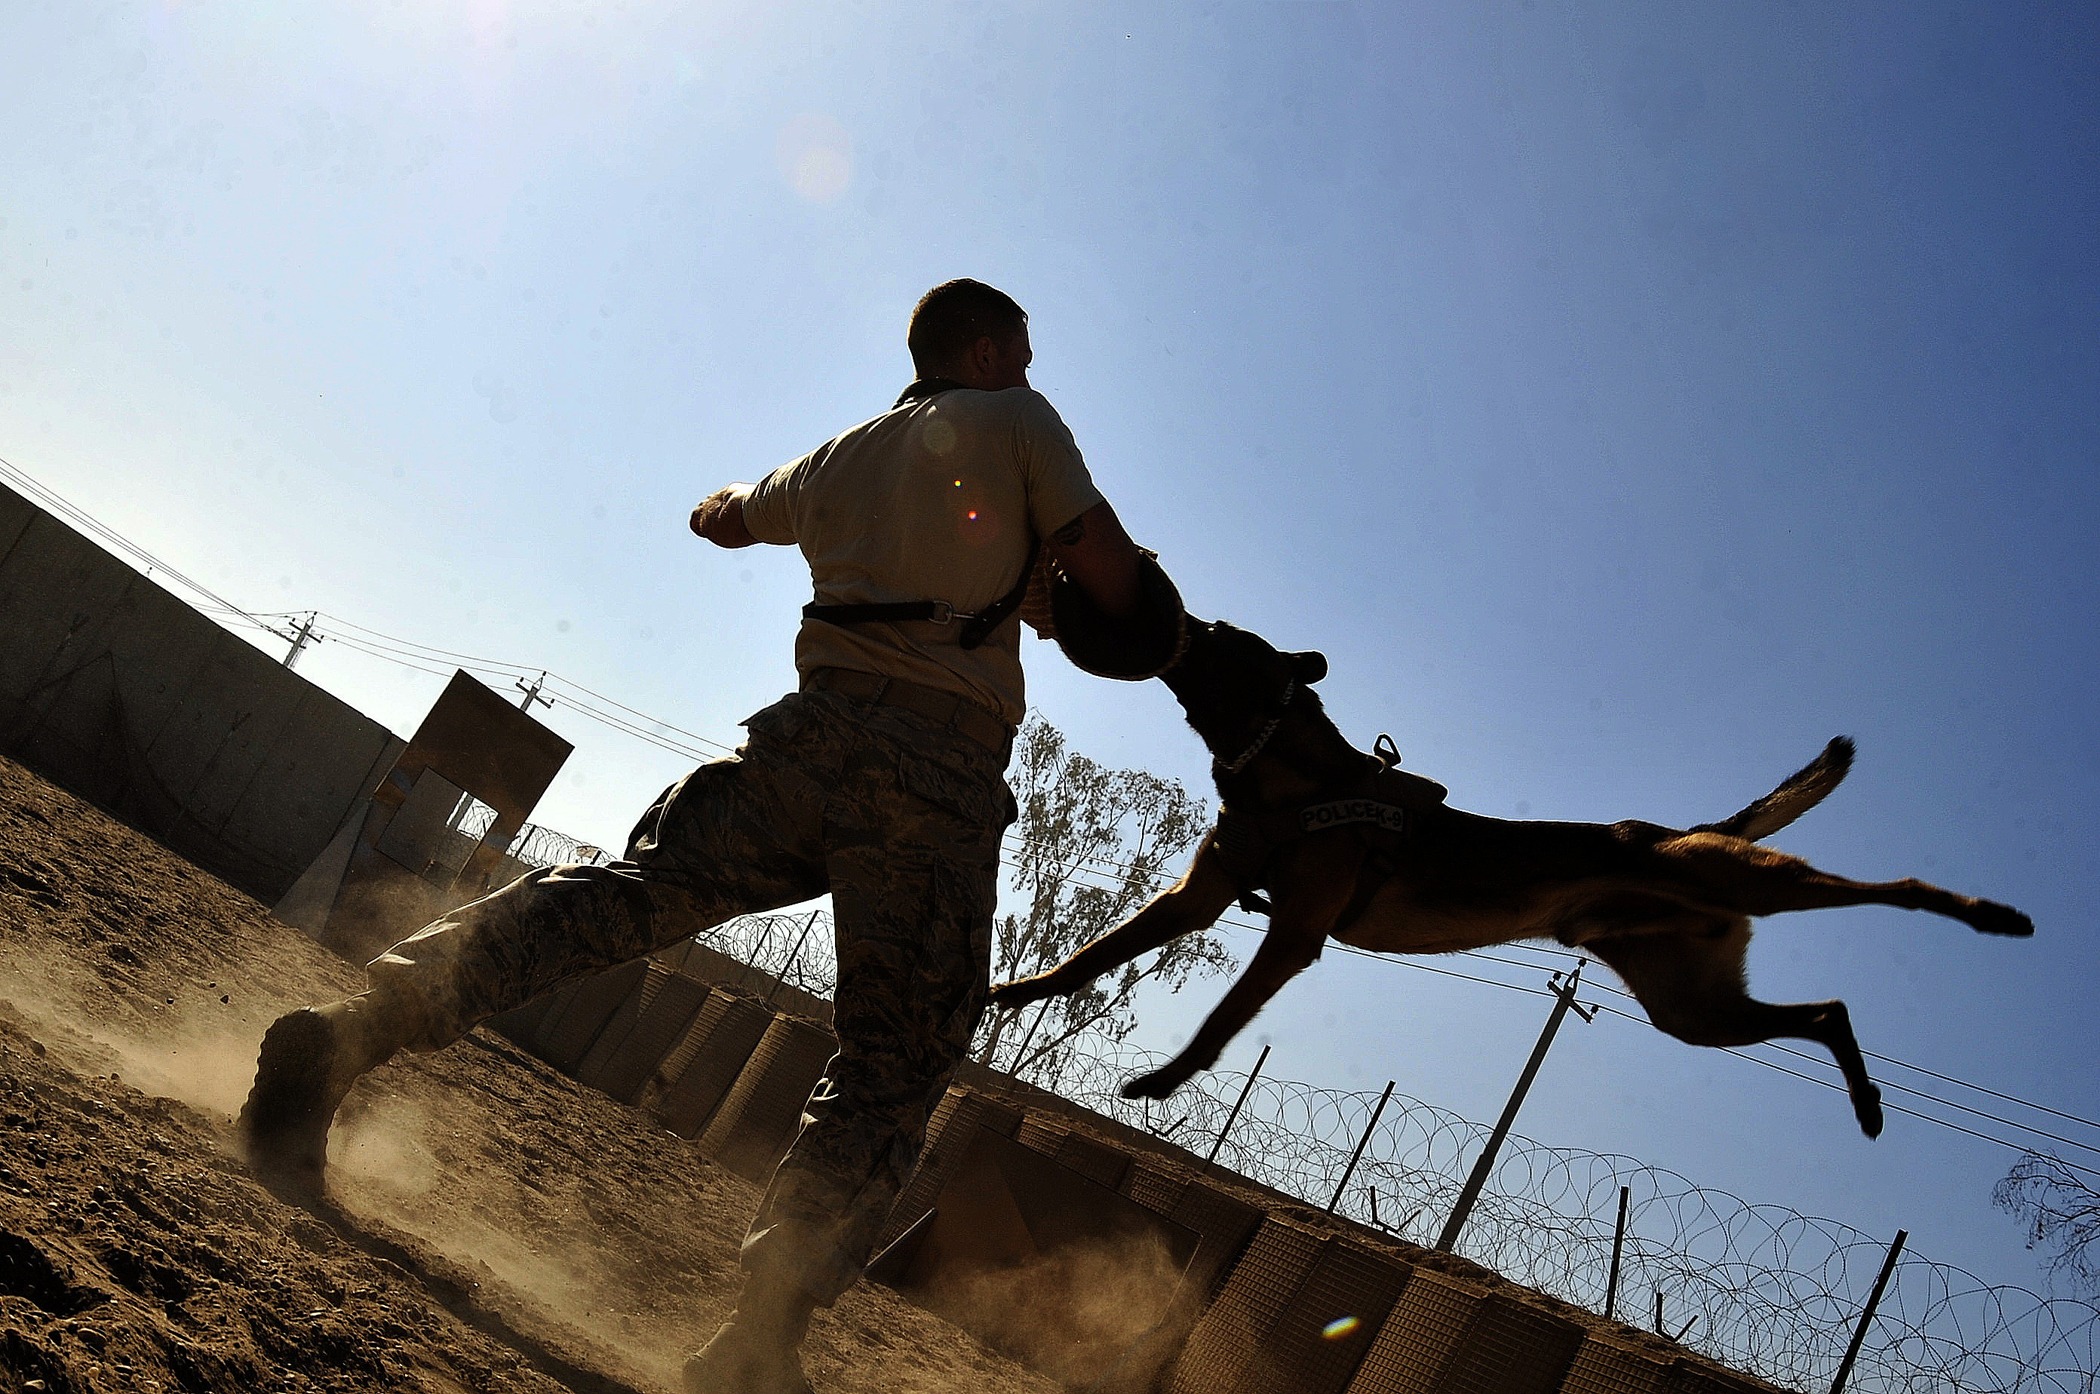
man, nature, silhouette, sky, photography, dog, canine, training, extreme sport, trainer, outside, clouds, sports, ferocious, silhouettes, biting, grabbing